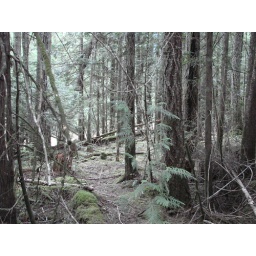
I wander the forest around Shawnigan Lake with my dogs